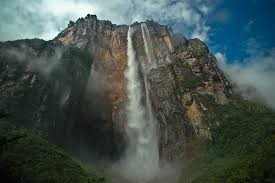
Landmark: Angel Falls